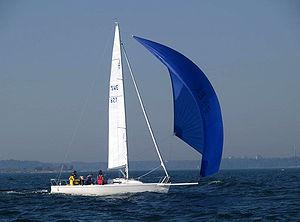
Sur un voilier, le gennaker est une voile d'avant intermédiaire entre le génois et le spinnaker asymétrique. Son nom vient de la contraction de l'appellation de ces deux voiles.